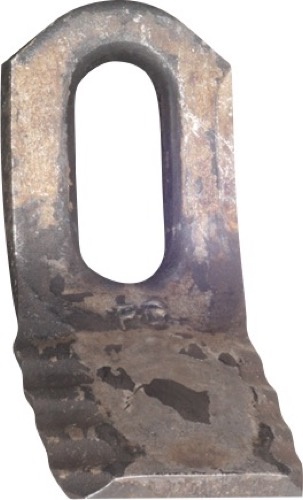
Cuchilla - Y - LS03-CUD-534
Referencia: LS03-CUD-534 Peso: 0,210 kg Grosor: 8 Longitud: 95 Ancho: 40 Taladrado: 16x41 Accesorios LS03-GPM-058 Grillete Piezas Adaptables para Adaptable para: Noremat / Rousseau Referencia Original: 5.254.43 Marca Original: Rousseau
Brand: SUMINISTROS AGRÍCOLAS LA SIDERO
Category: Home & Garden > Kitchen & Dining > Kitchen Tools & Utensils > Electric Knife Accessories > Electric Knife Replacement Blades